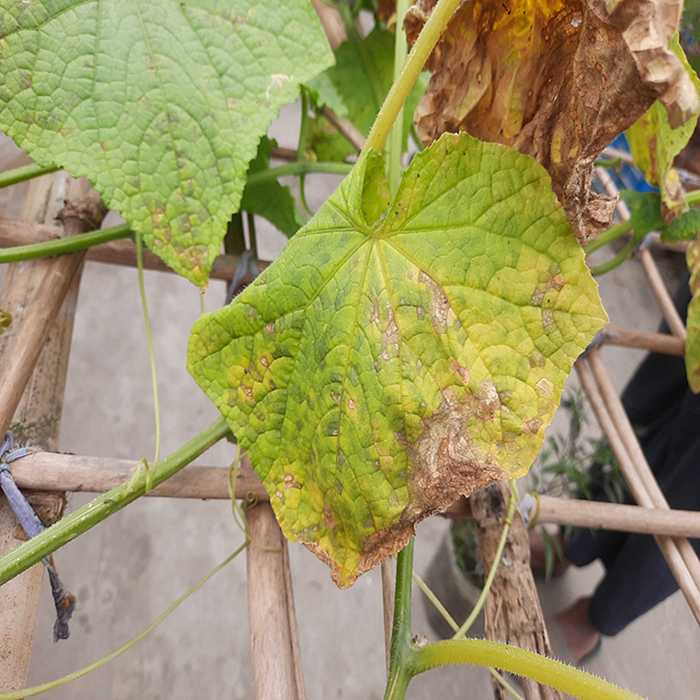
Plant: Cucumber
Label: Anthracnose lesions